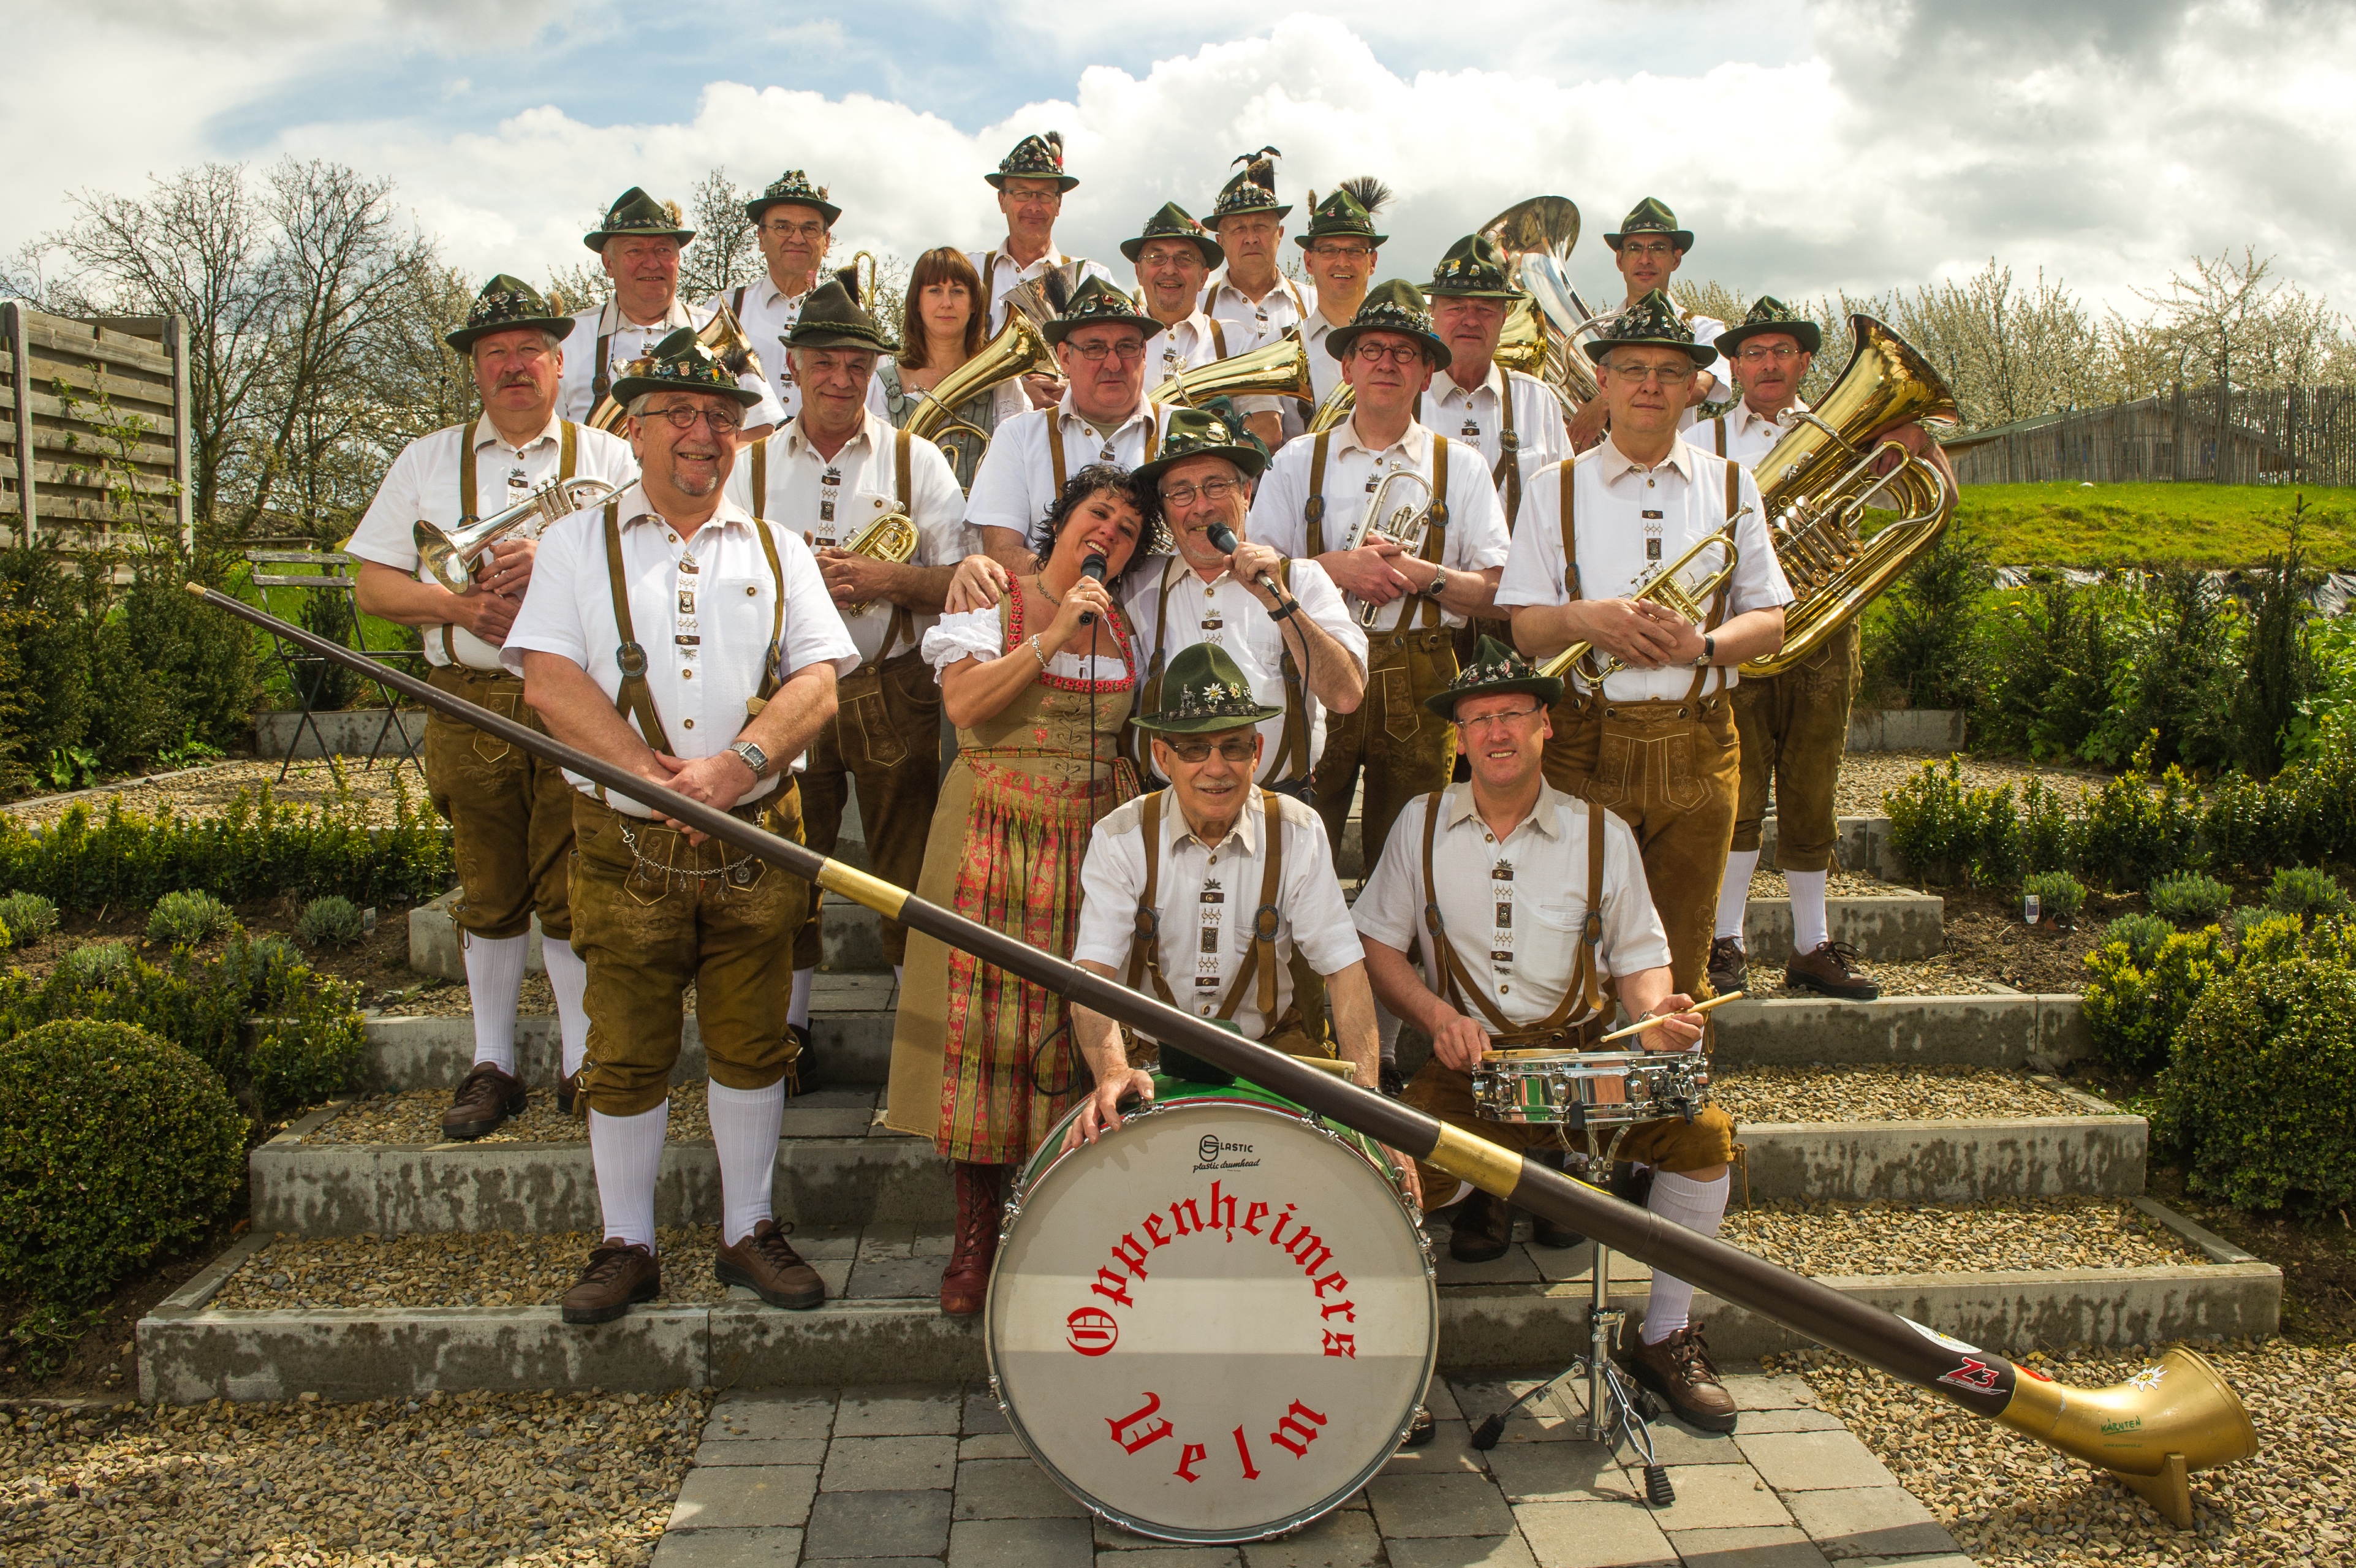
people, musician, musical instrument, musicians, alphorn, brass instrument, oppenheimer, bladder chapel, velm